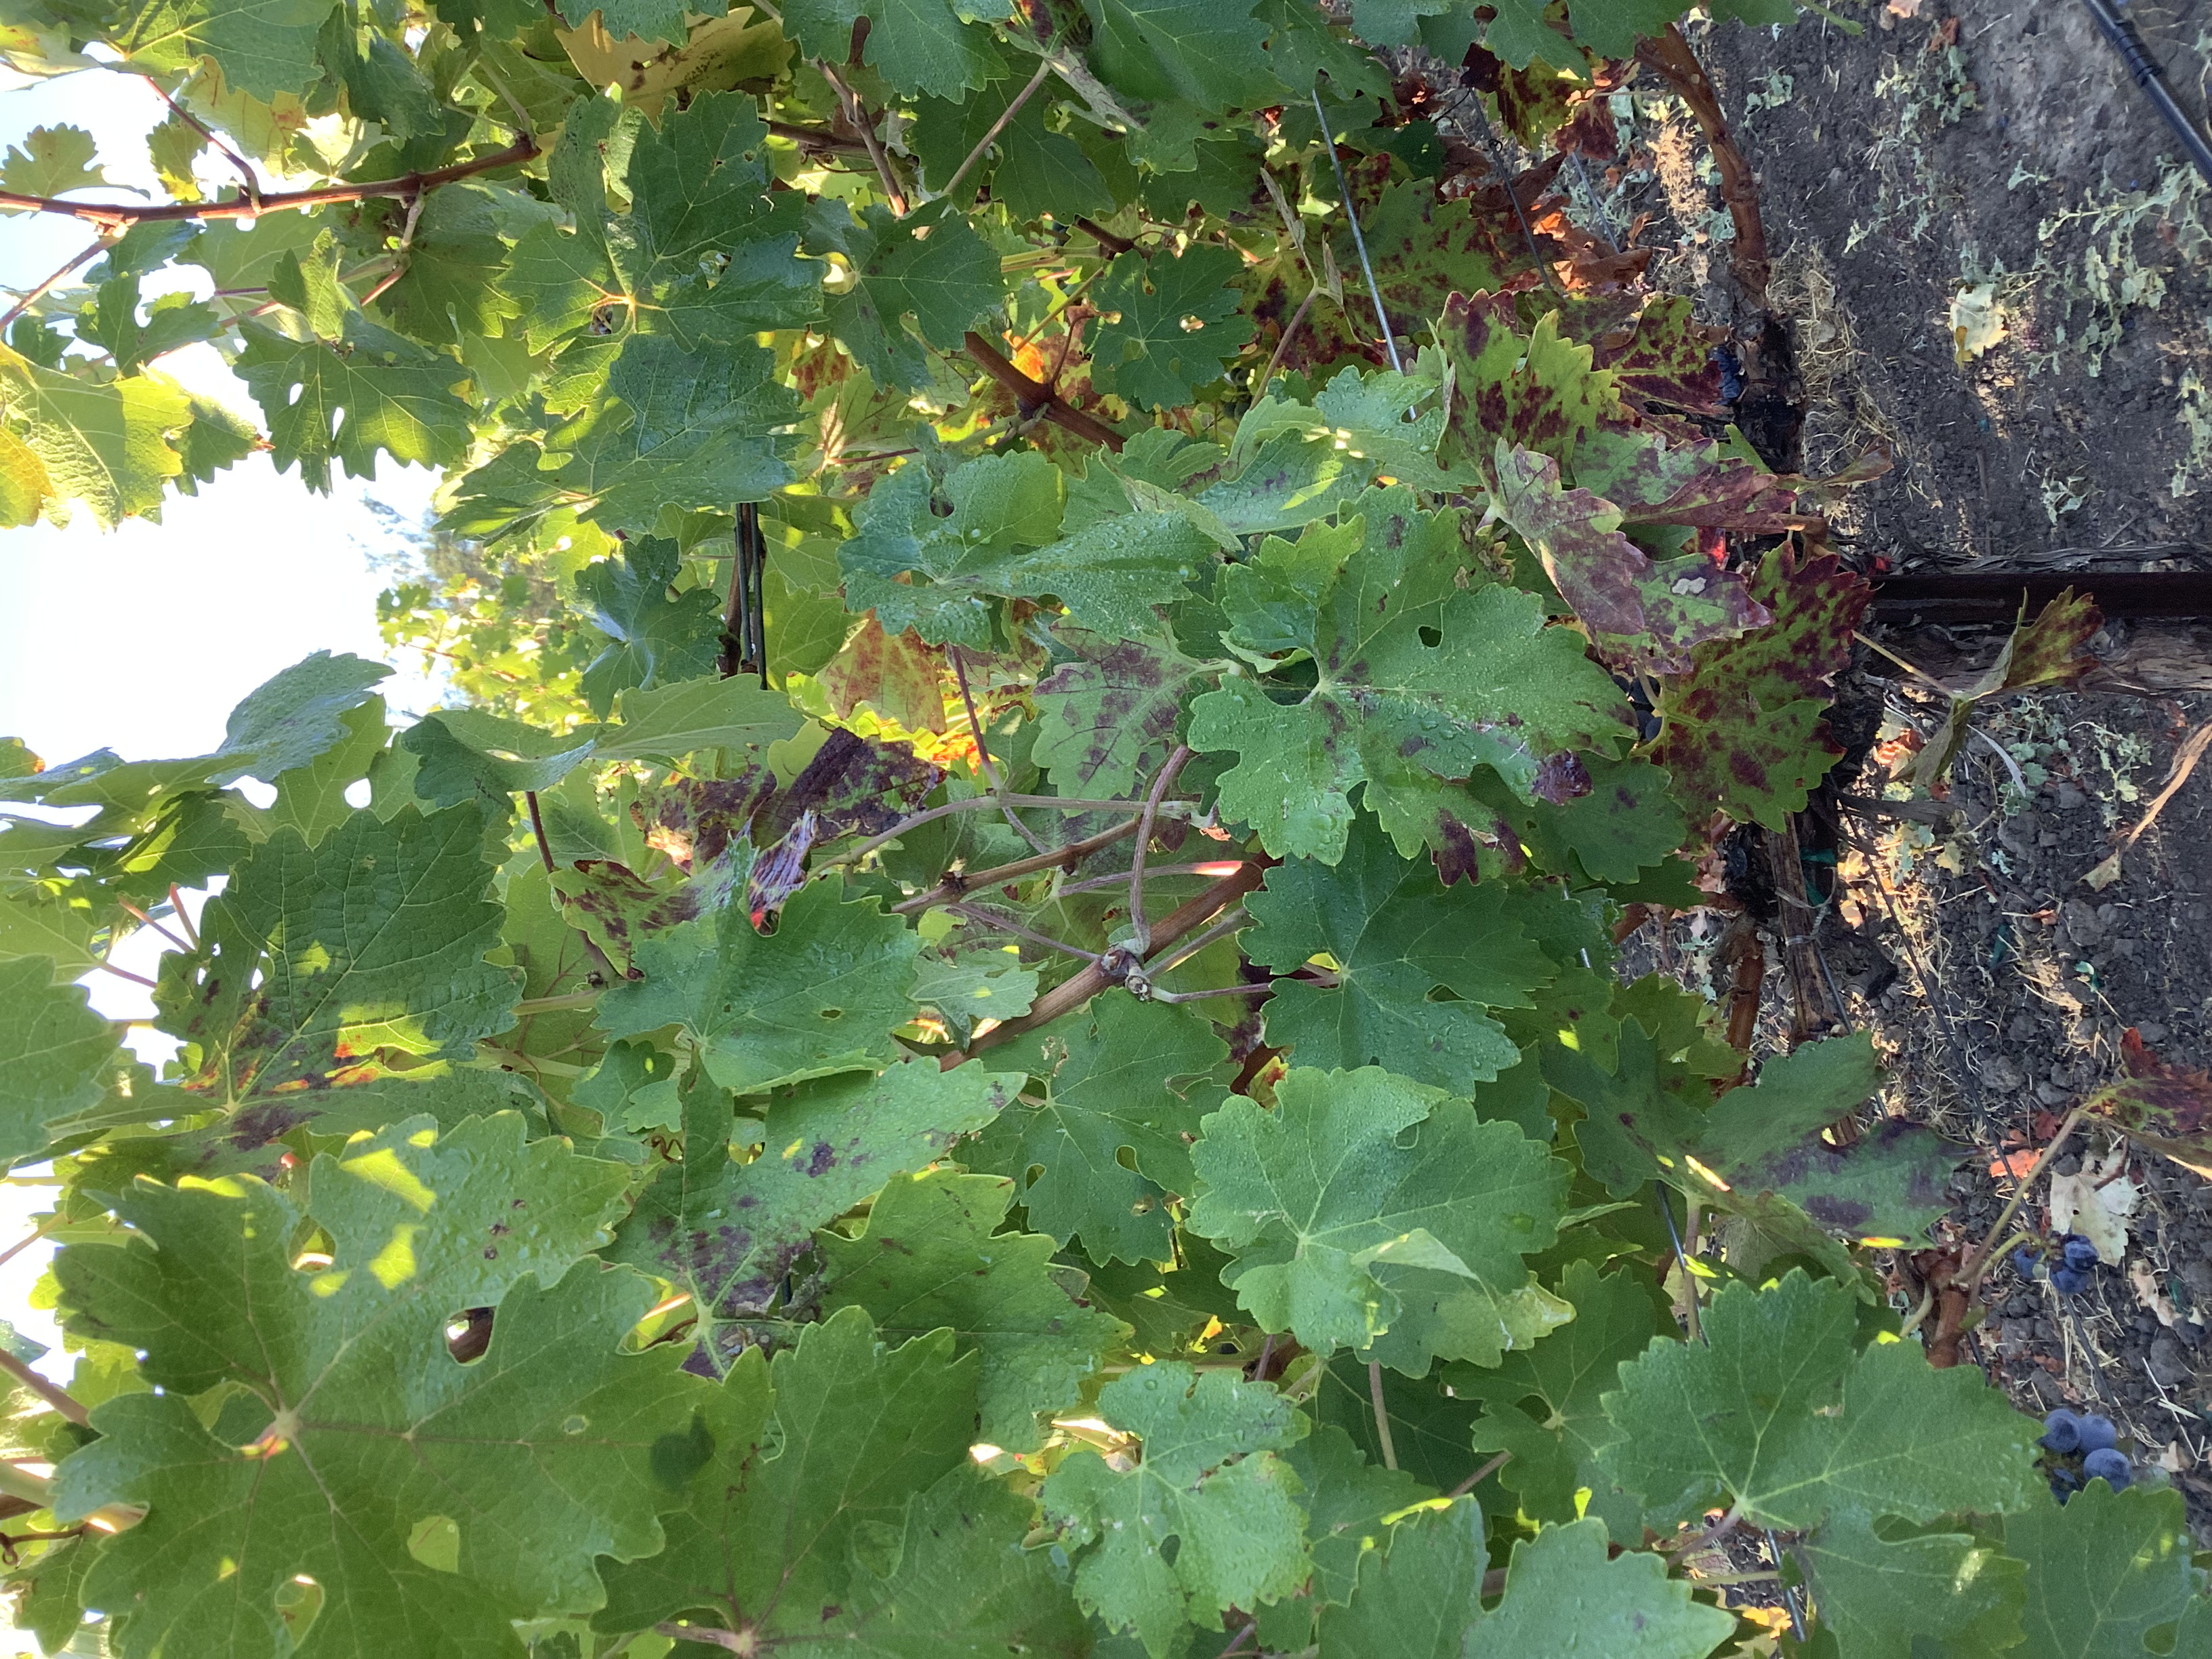
Label: Other Red